Fragneto Monforte

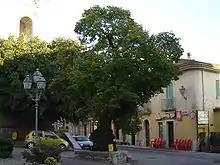
The Tiglio tree

The main monuments in Fragneto are: the Palazzo ducale, home of Montalto family for over 400 years and elegantly restored and refinished. Today it is a luxury venue for special events such as conferences, parties and weddings.